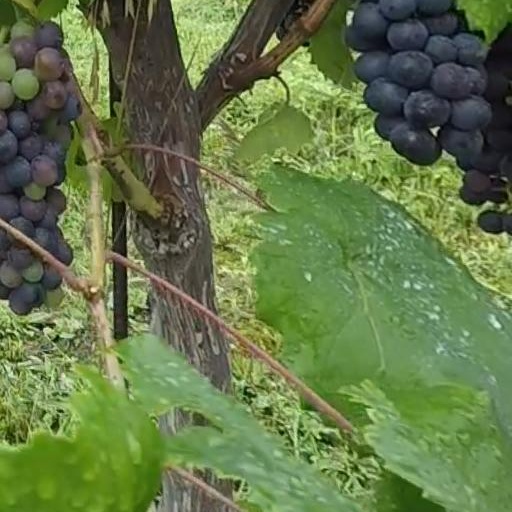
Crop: grape